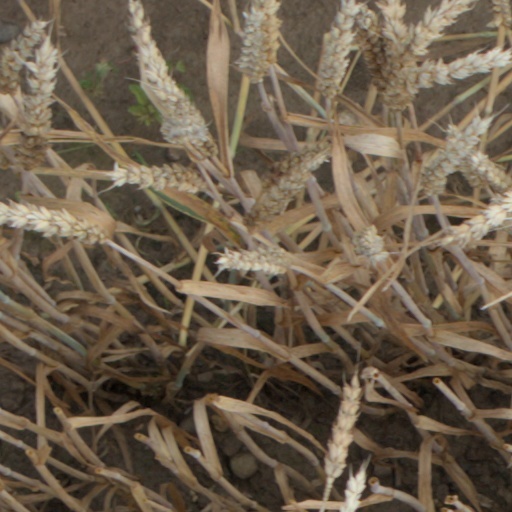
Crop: wheat